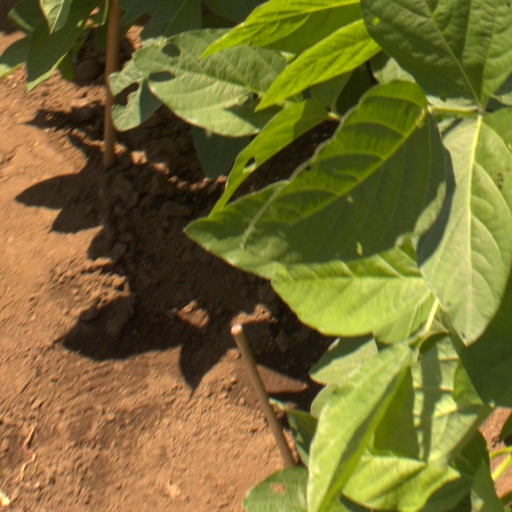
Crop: soybean